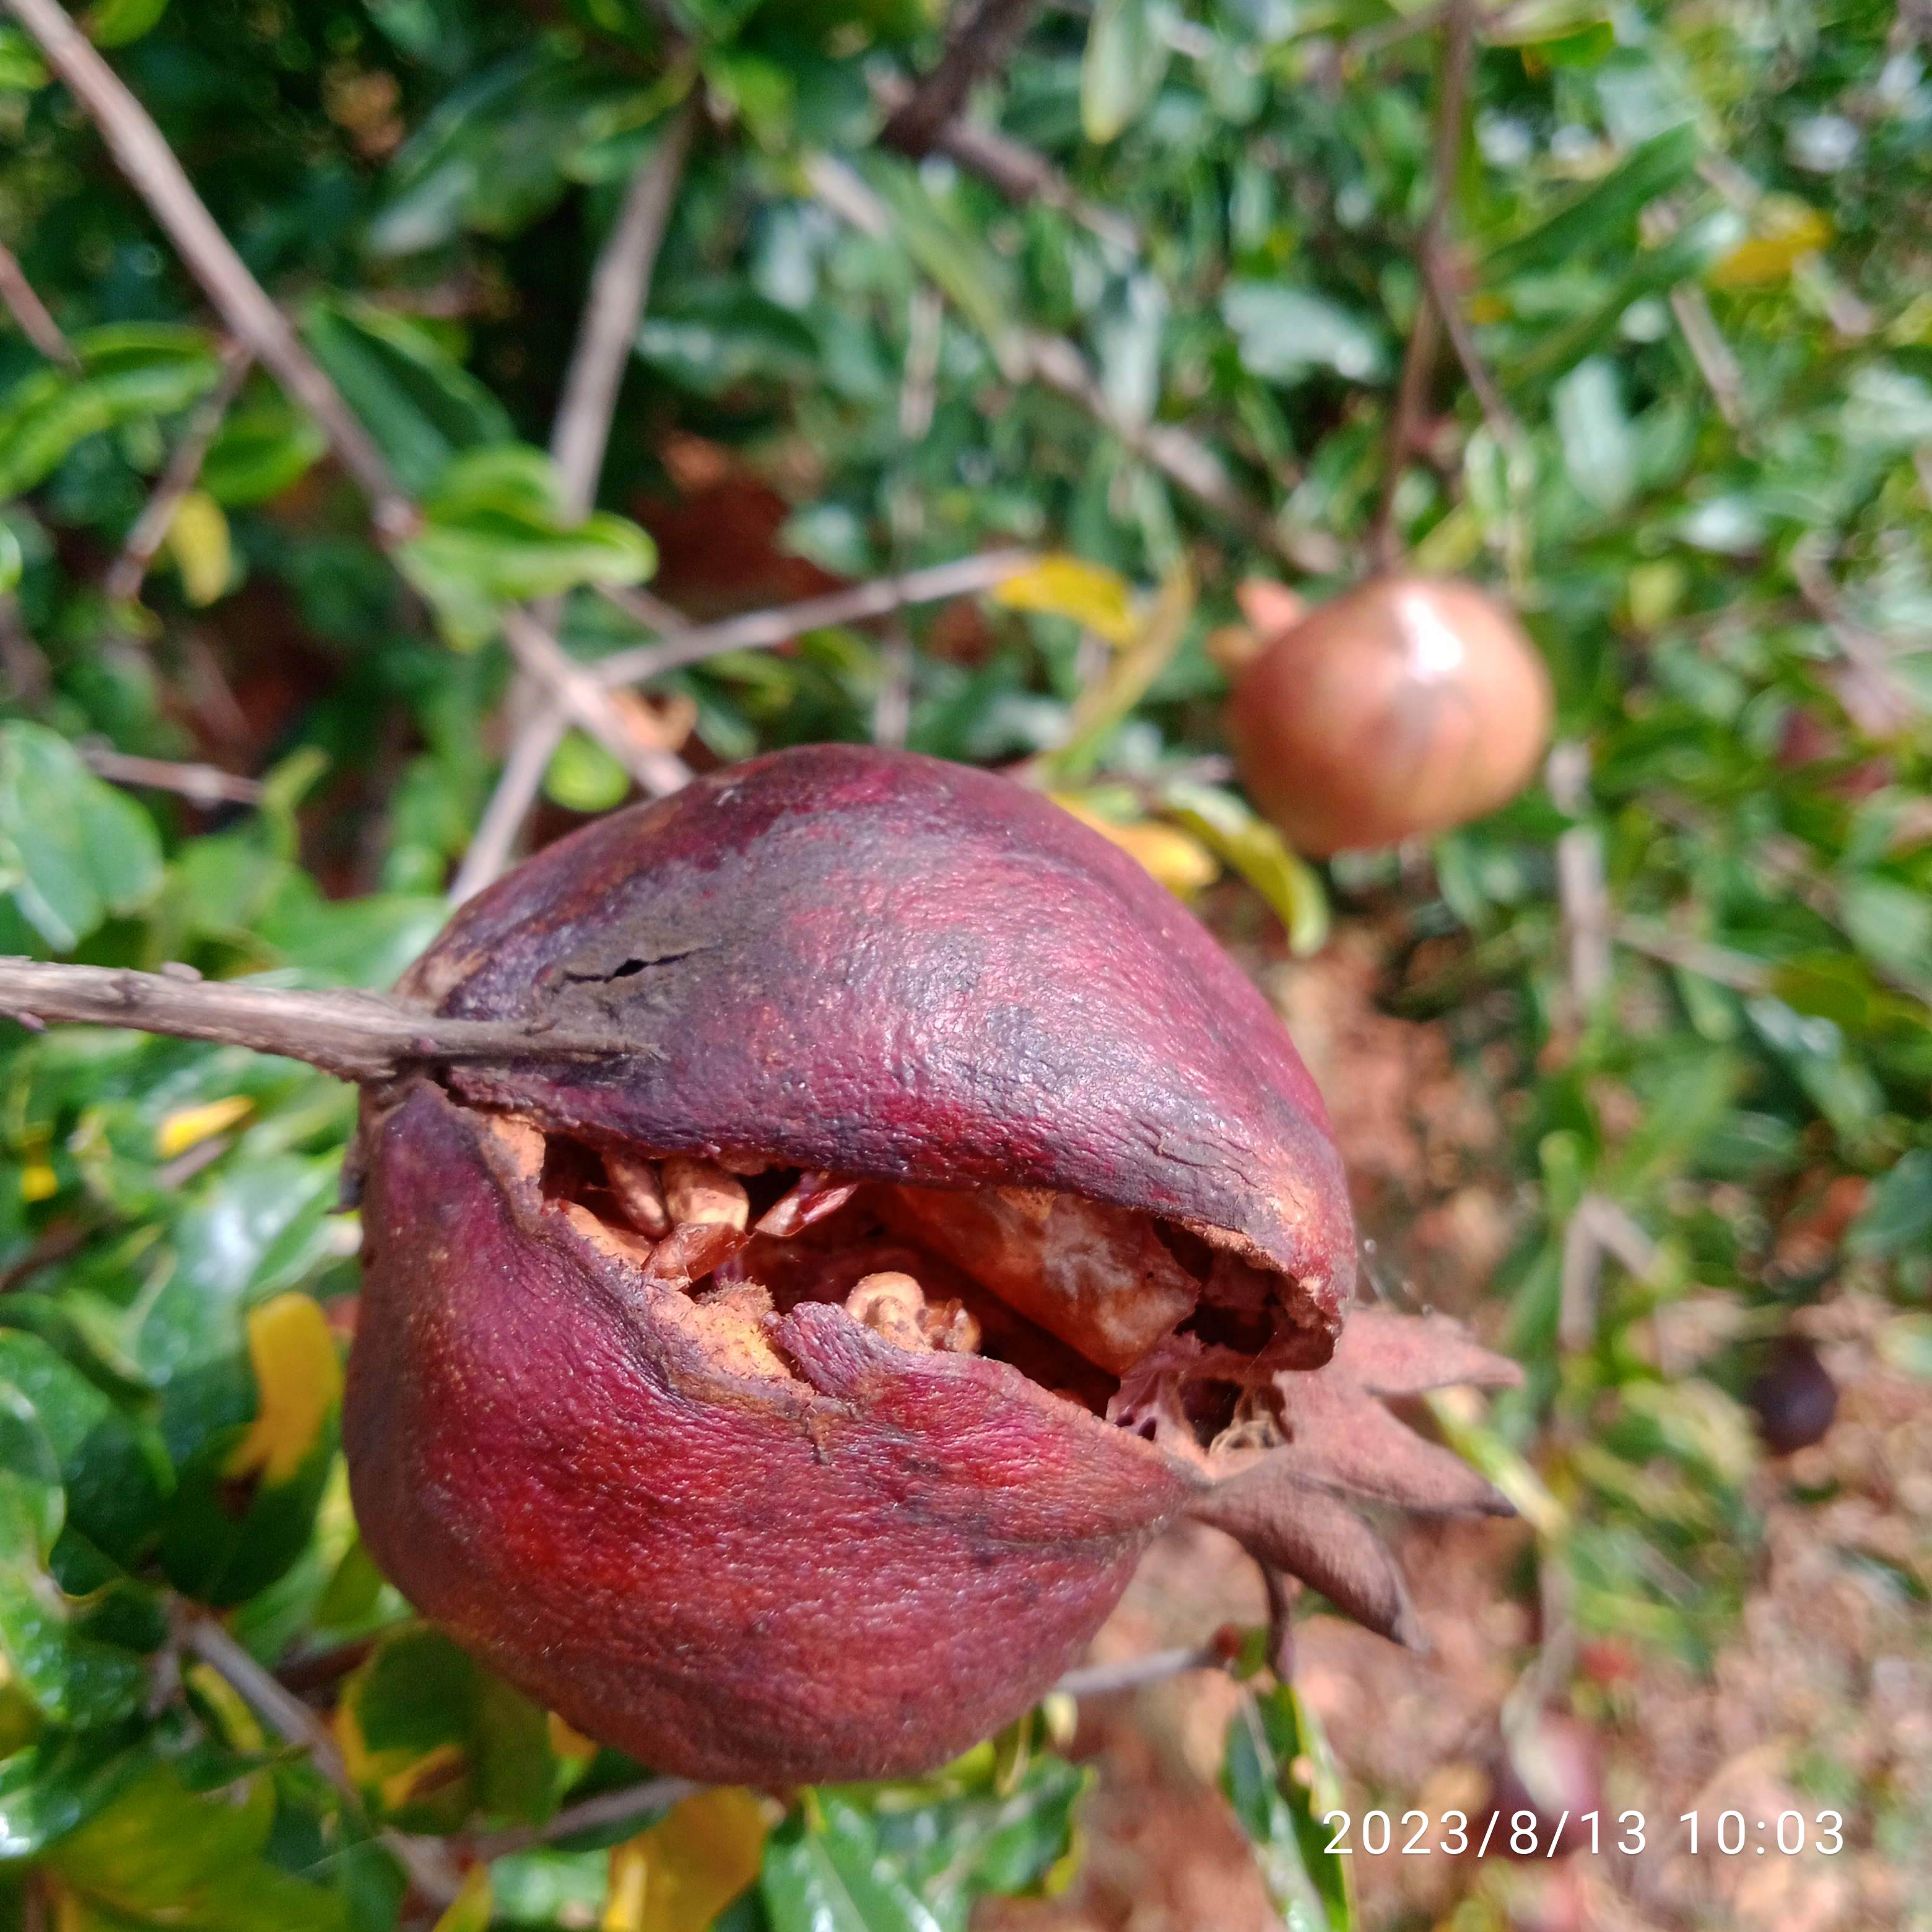
Label: Bacterial_Blight